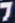
Number: 7